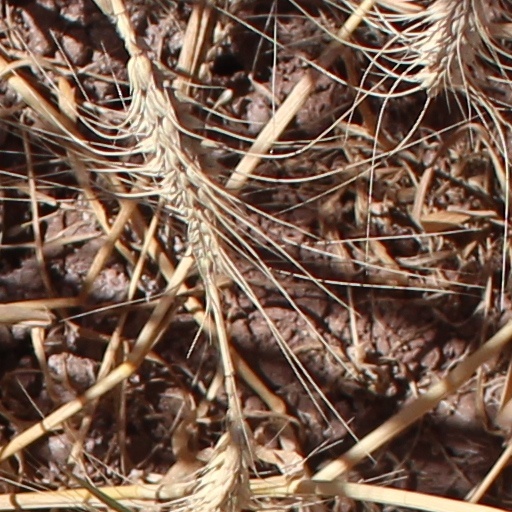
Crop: wheat